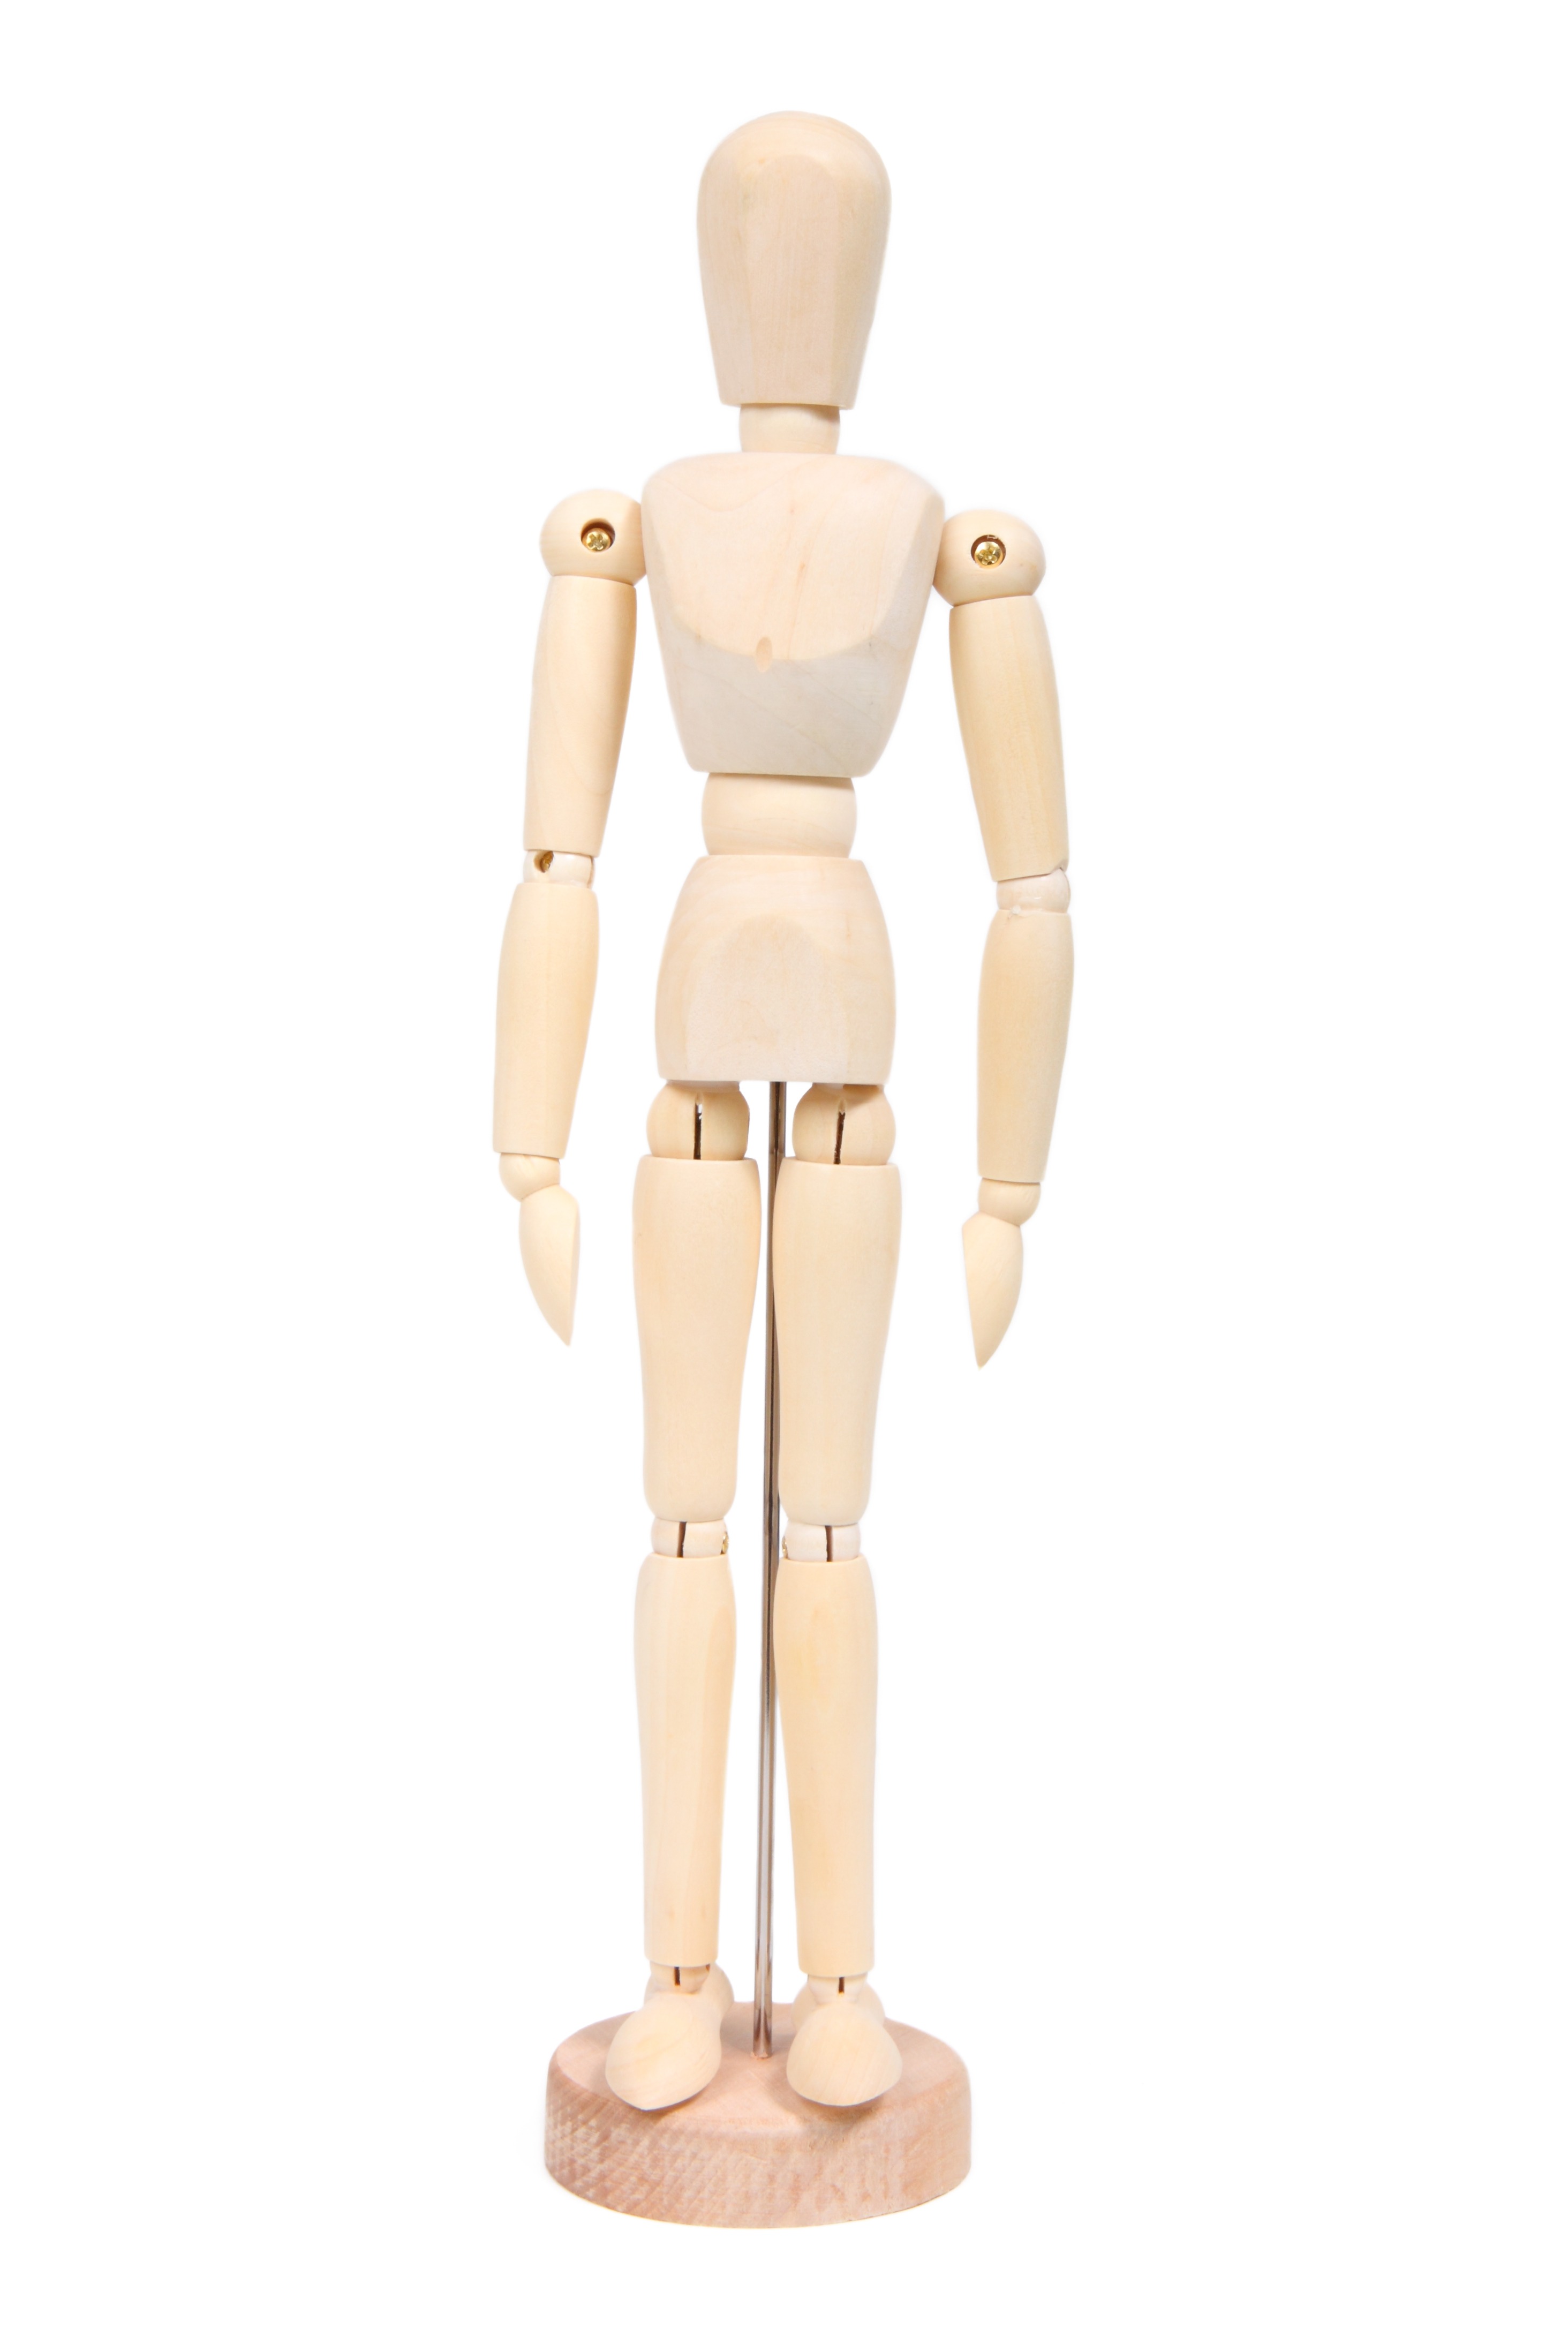
hand, man, person, white, boy, isolated, male, guy, standing, model, human, object, arm, toy, puppet, mannequin, posing, doll, figure, wooden, figurine, action figure, body